Owe Ohlsson

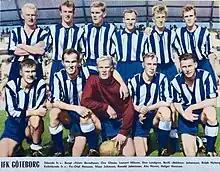
Ohlsson pictured second from the left in the back row for IFK Göteborg in 1958

Sven Owe Ohlsson (born 19 August 1938) is a Swedish former football player who played as a forward and later became a manager. He most notably represented IFK Göteborg and AIK at the club level. He is now the last surviving player from the Sweden team in the 1958 World Cup.